Jean-Pierre Maurin

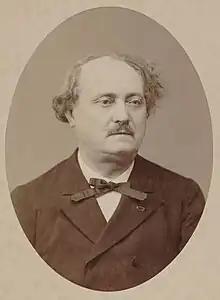

Maurin was a student of Baillot and Habeneck at the Conservatoire de Paris. In 1875 he succeeded to the post of Jean-Delphin Alard as a professor of violin at the same institution. Contemporary sources attest to the significance of his performance activities:...the cofounder of the Society for the Last Quartets of Beethoven... [he] and his string quartet contributed significantly to the growing understanding in Paris of Beethoven's late works. Richard Wagner, a severe critic, heard the Maurin Quartet in 1861 in Paris and described the performance as "most perfect."The most famous of his pupils was Lucien Capet, who was to become the leader of the Capet Quartet and the teacher of Ivan Galamian.